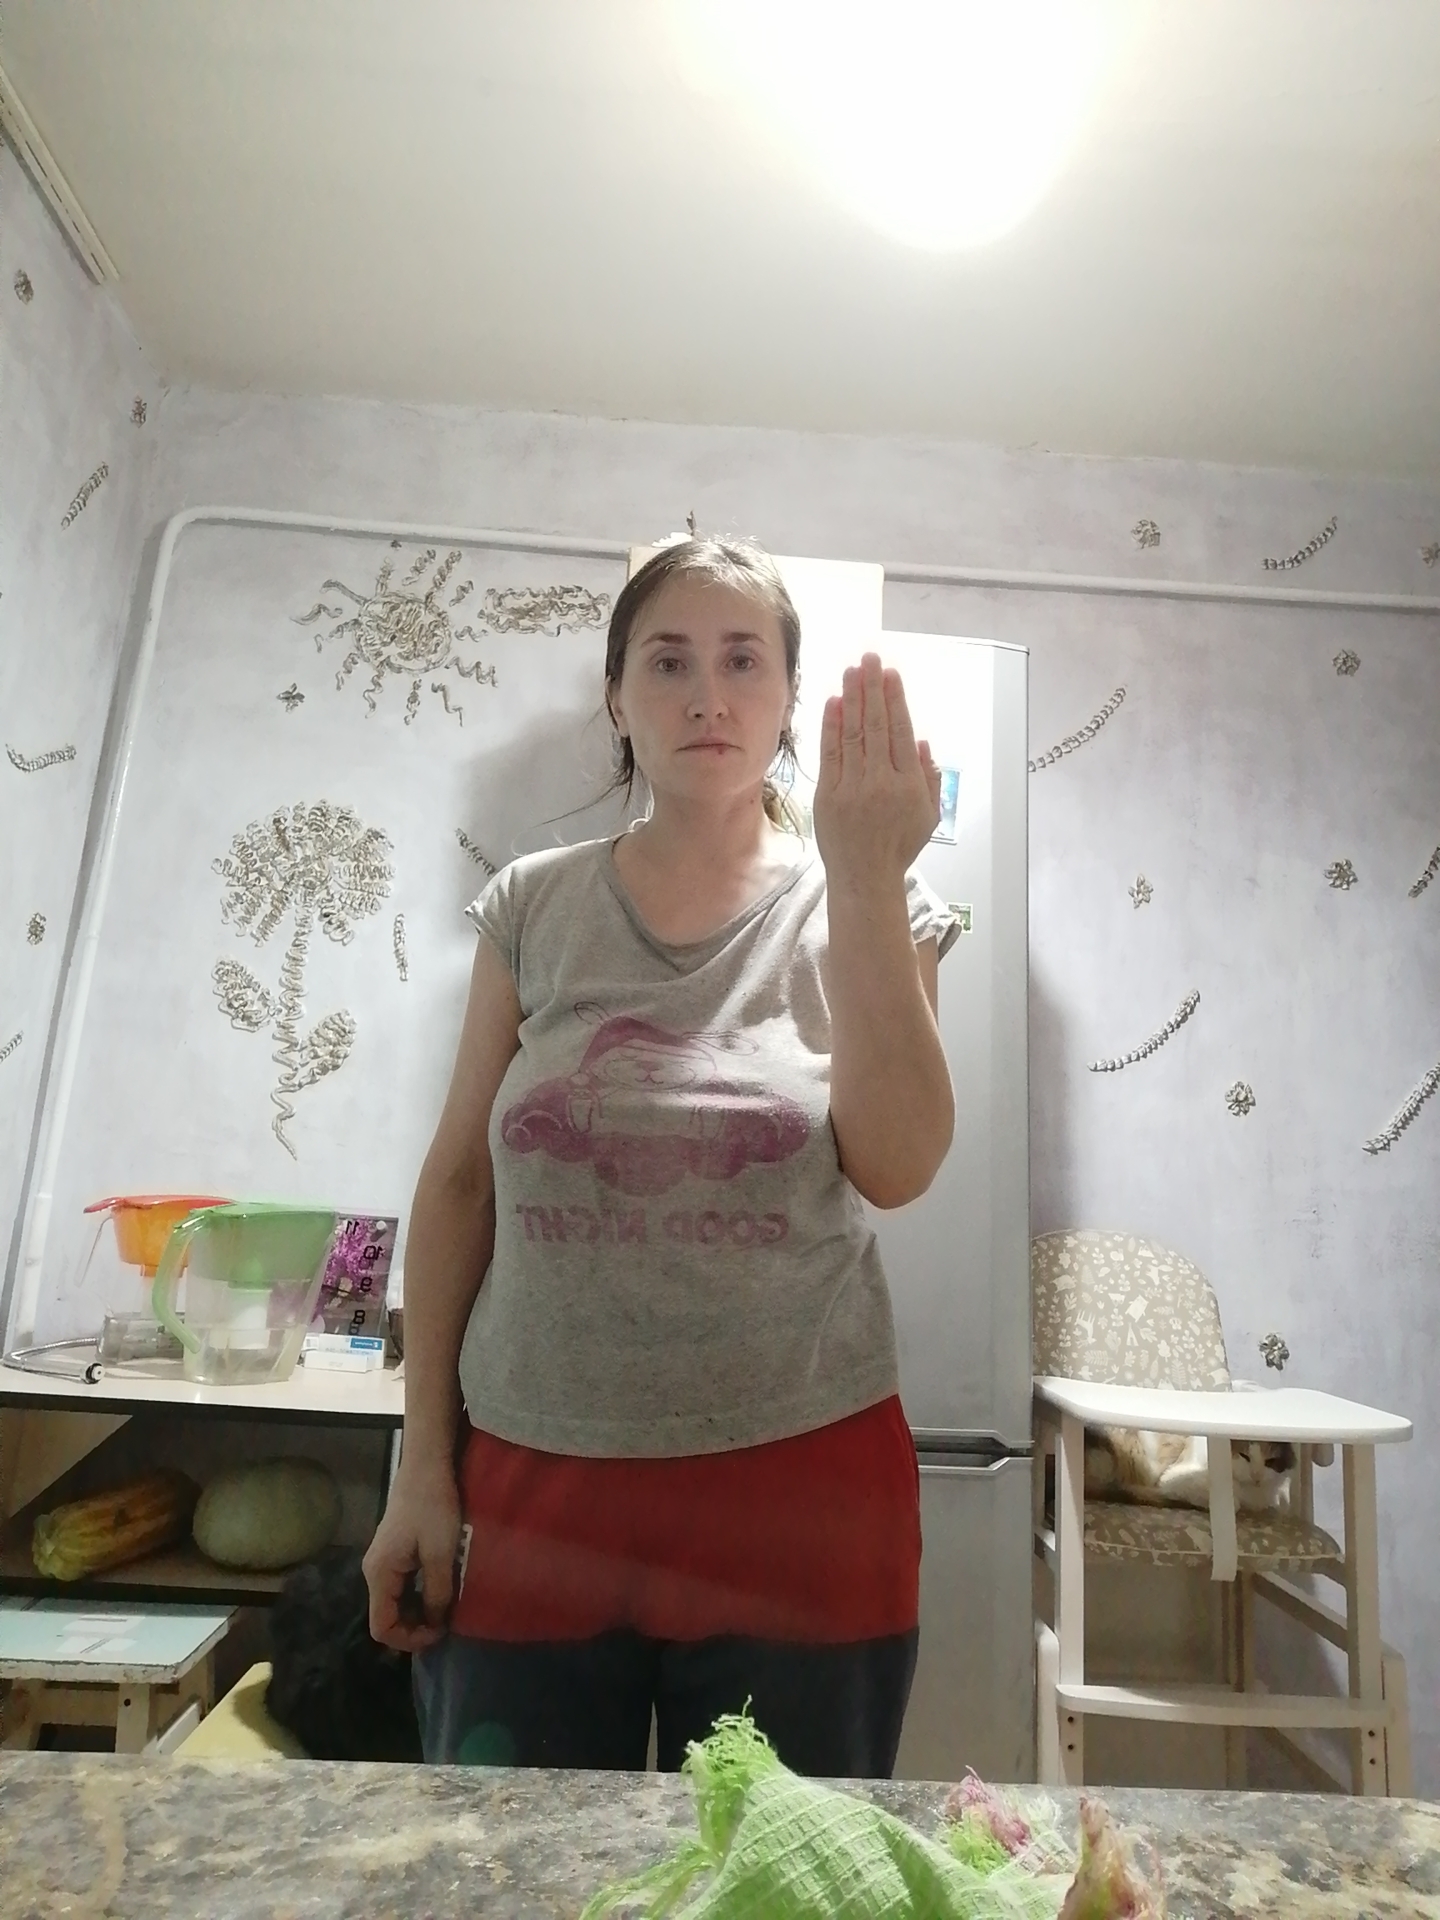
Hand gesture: stop_inverted